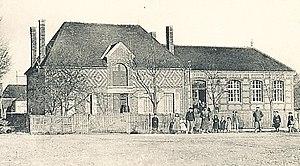
Mairie de Les Bordes-Aumont. Début du XXe s.
Les Bordes-Aumont est une commune française située dans le département de l'Aube en région Grand Est.